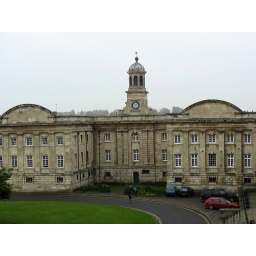
As seen from Clifford's Tower and part of the York jail. The clock in the tower was made in 1716.